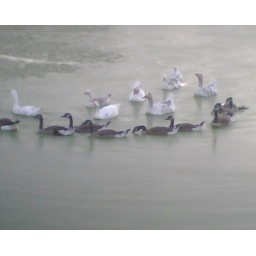
Geese at lions lake in warrensburg Missouri.